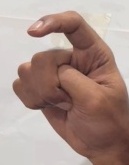
ASL sign: X